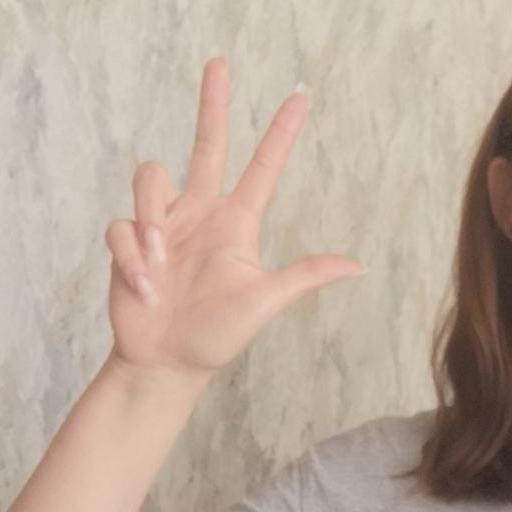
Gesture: three2